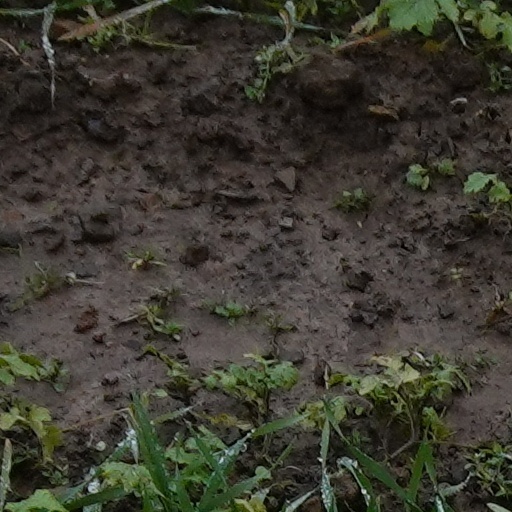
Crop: wheat